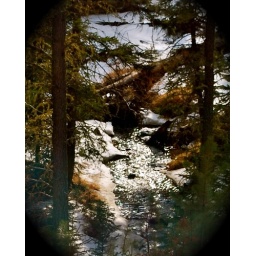
The creek is thawing. How lovely to hear the water ripple over the rocks - so soothing.